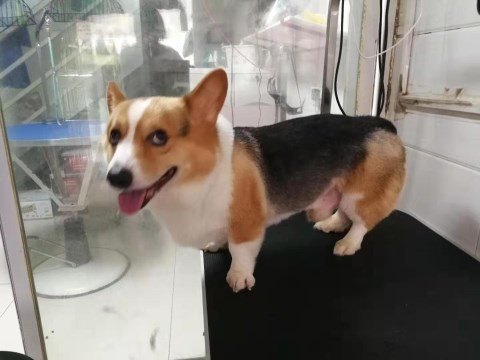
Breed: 2909-n000116-Cardigan